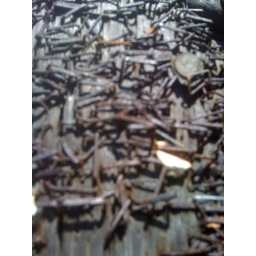
the billion staples in the telephone pole at the Irving/9th 44 stop.